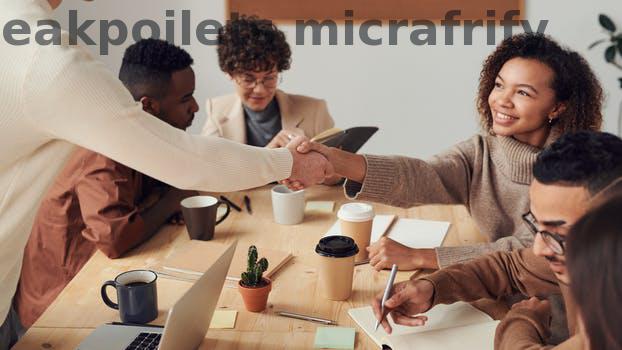
Label: Watermark